Sonari Stupas

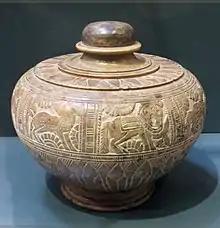
The main reliquary of Stupa No.2 at Victoria and Albert Museum <a href="https%3A//collections.vam.ac.uk/item/O25176/reliquary-unknown/">

Alexander Cunningham and FC Maisey searched Sonari's Stupa No.2 in 1851. The stupa contained three miniature reliquaries, two in soapstone and one in rock crystal, as well as a certain amount of bone ash and a piece of wood. The main reliquary is shaped to resemble a lotus bud, with incised petals decorating the lower half of the reliquary. It was turned on a lathe and then carved in bas-relief with lotus petal strips on the shoulder and lower body, while on the upper body is a large area divided into eight rectangular compartments in each of which are an elephant, horse, deer or winged lion, patterns typical of the period of the Maurya Empire. These discoveries were published by A Cunningham in "The Bhilsa Topes" in 1854.